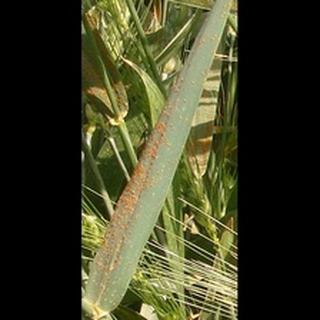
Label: wheat_brown_rust